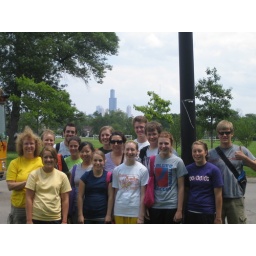
The boys and girls team in the Park!